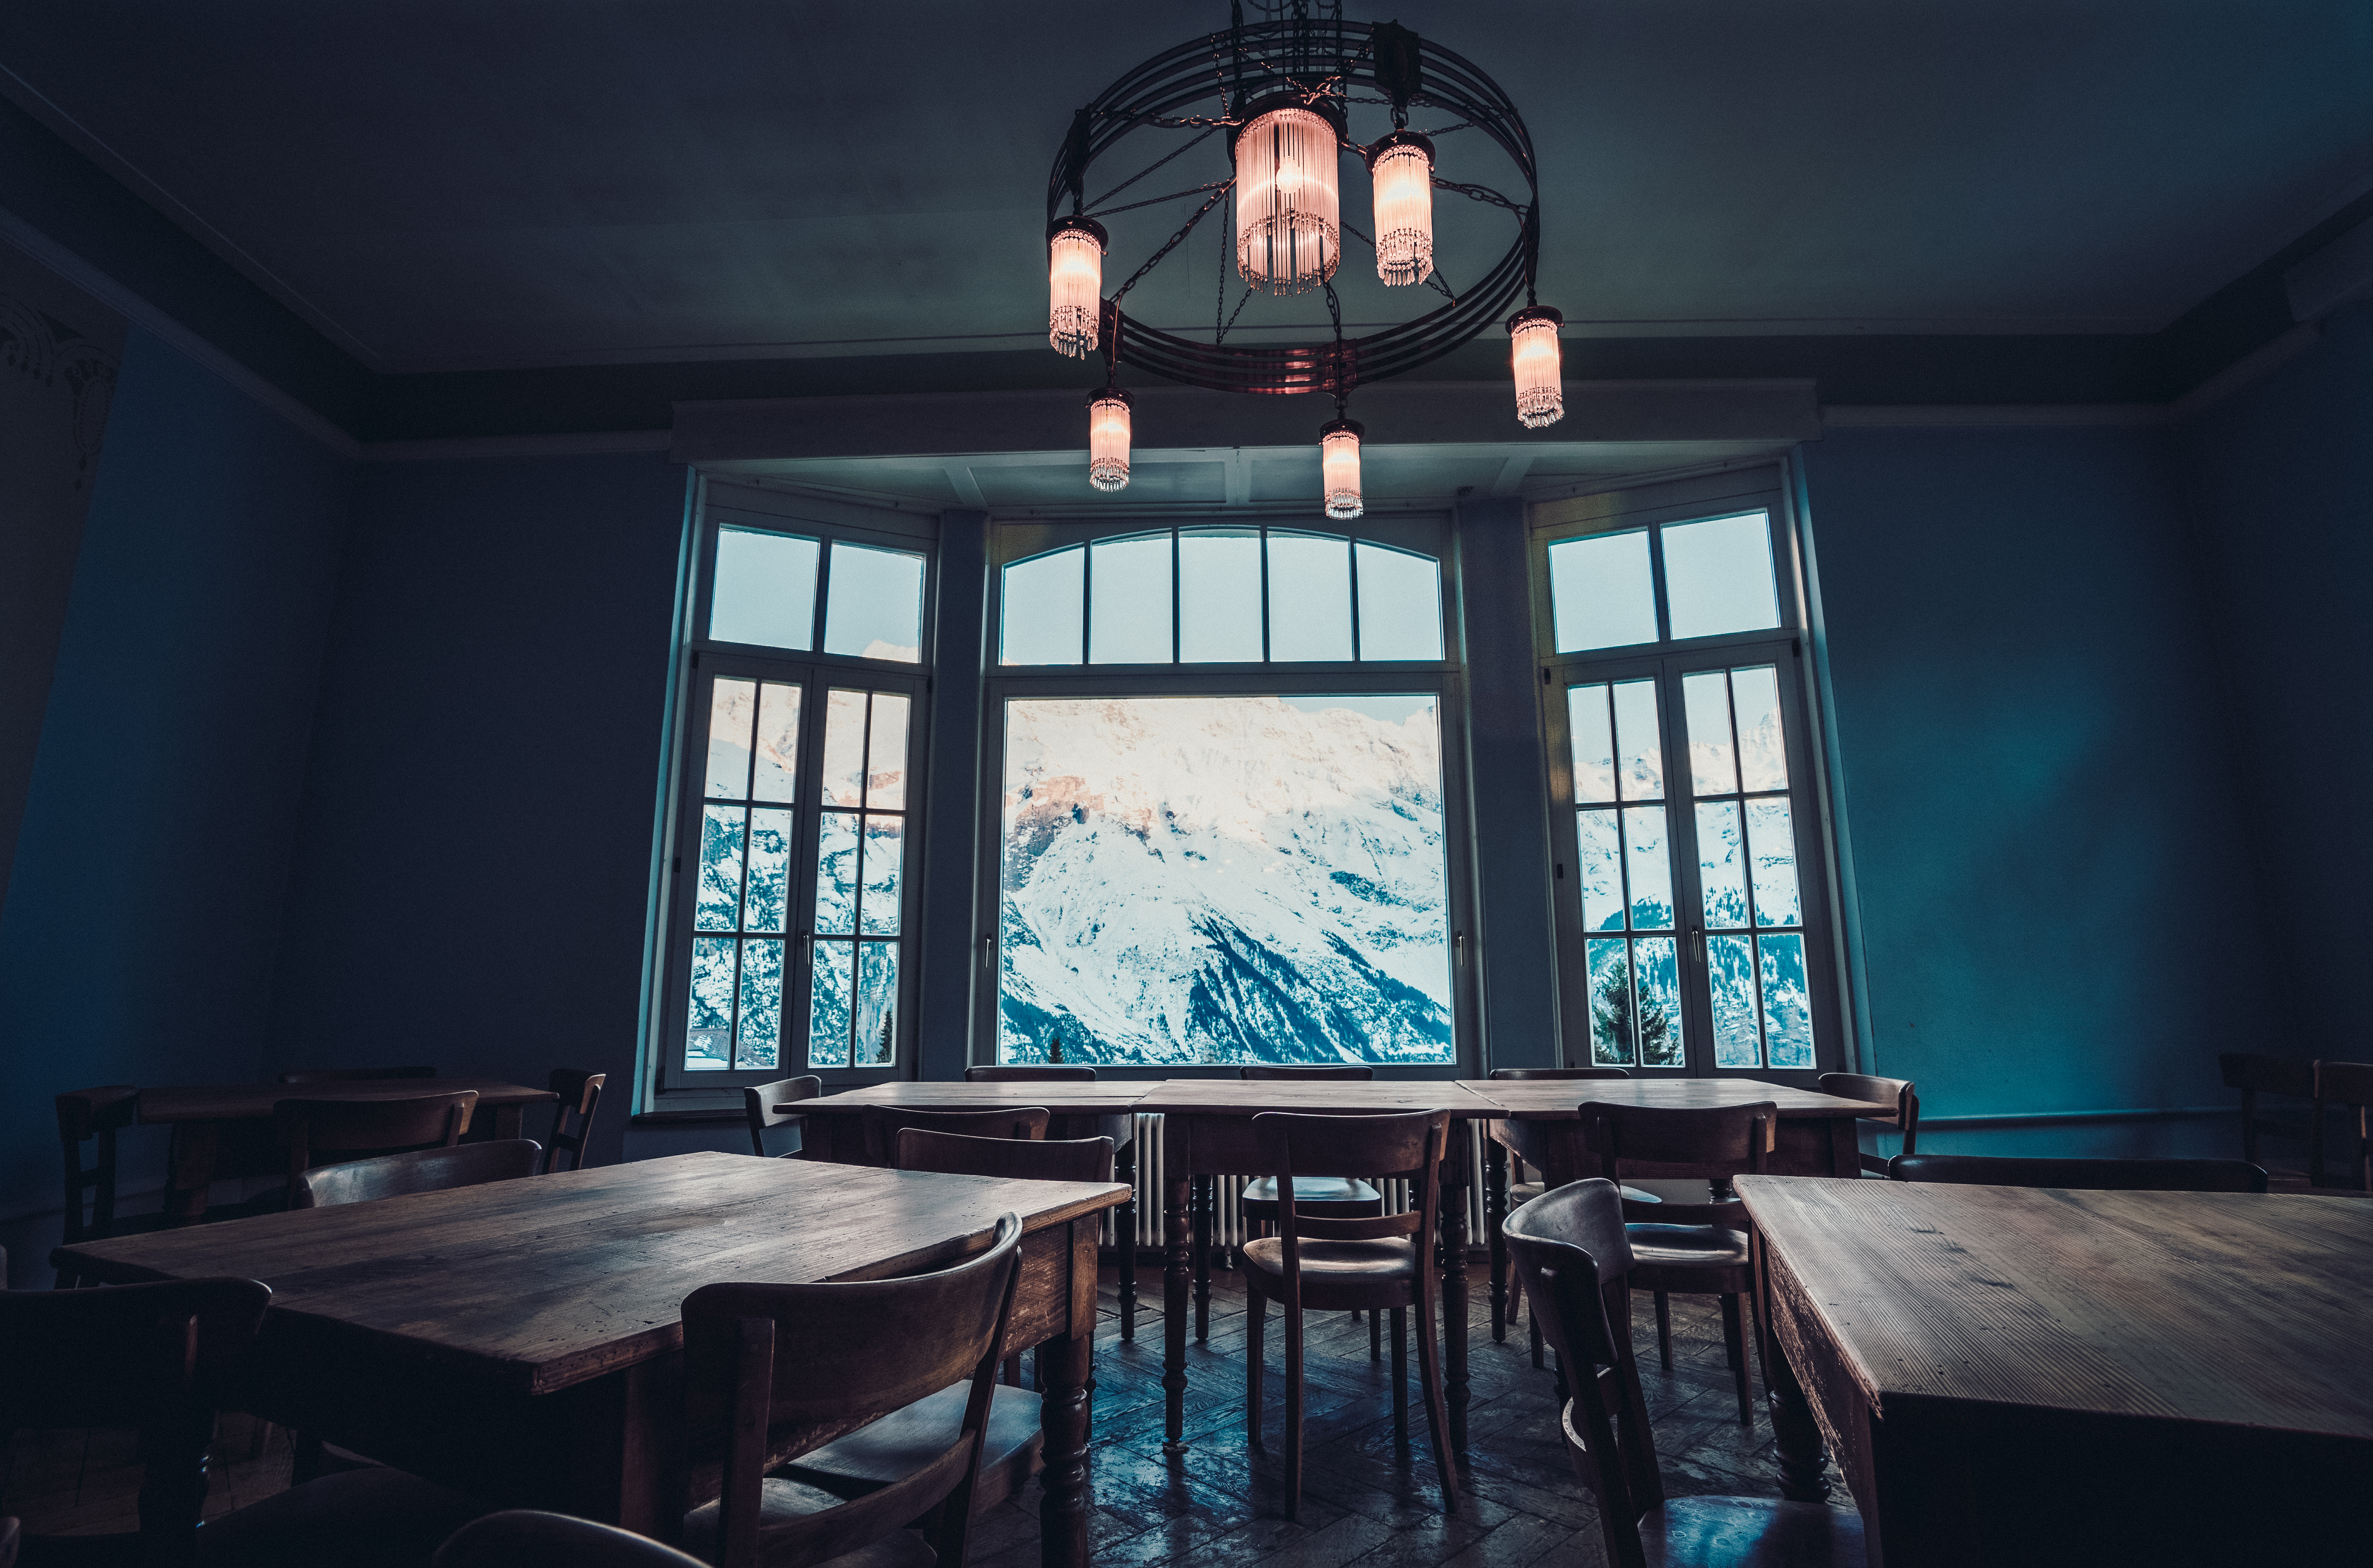
room, table, building, interior design, lighting, house, furniture, architecture, window, daylighting, home, ceiling, wood, glass